Park Bo-young

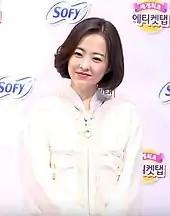
Park at autograph signing event for Sofy Bodyfit's Share Pad Campaign in April 2019.

After she was designated the promotional ambassador (called "PiFan Lady") for the 2011 Puchon International Fantastic Film Festival, Park finally ended her four-year absence from the limelight by headlining the 2012 horror thriller "Don't Click". Later that year, she starred alongside Song Joong-ki in fantasy romance film "A Werewolf Boy", which surpassed 7 million admissions to become one of the most successful Korean melodramas of all time. The song her character sings in the film, "My Prince", was released as a digital single and included in the movie soundtrack.